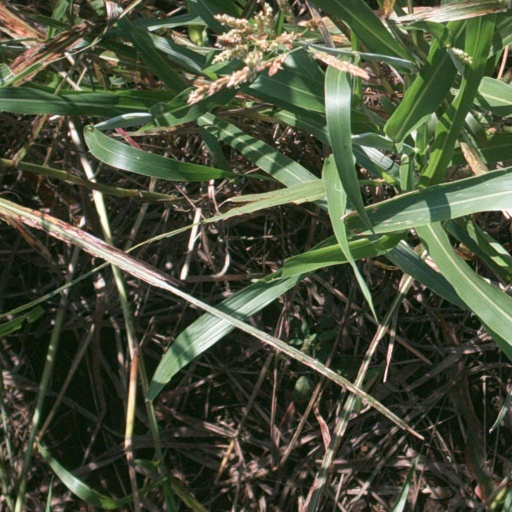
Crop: sorghum